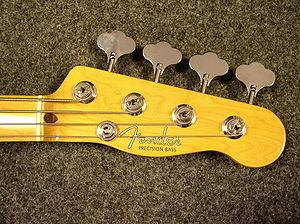
Le rock naît vers 1950 aux États-Unis. Apparu sous la forme du rock 'n' roll, il ressemble alors à un mélange de jazz, de blues, de country, mais aussi de bluegrass avec certaines influences folk ou européennes non négligeables. Depuis, le rock a évolué et est devenu un style de musique très varié, majeur et omniprésent depuis le milieu du siècle précédent.
La Fender Precision Bass ou plus familièrement P-Bass fut la première guitare basse électrique construite en 1951 par Leo Fender. Elle est depuis toujours restée une référence dans le monde de la musique amplifiée. La Precision et ses dérivés produits par d'autres marques, s'en inspirant plus ou moins directement, sont un type de configuration très courant chez les bassistes.